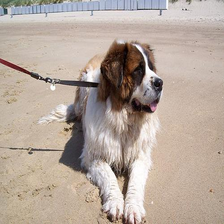
Species: dog
Breed: saint bernard